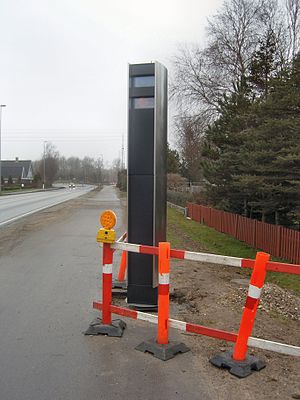
Automatisk Trafikkontrol / Fotostandere til hastighedsmåling
En fotostander på rute 22 ved Kalundborg
Fotostander til hastighedsmåling
Automatisk Trafikkontrol, nogle gange forkortet ATK eller omtalt som fotovogn, er politiets hastighedsmålere, der bruges til at affotografere fartsyndere.